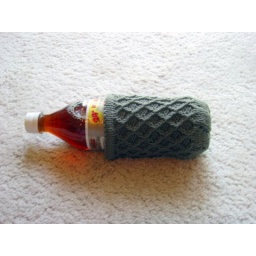
Knit bottle cozy, inspired by Koolhaas hat pattern.